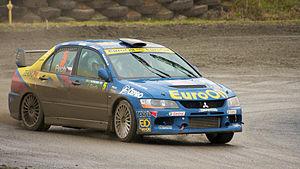
Václav Pech jr., né le 3 décembre 1976, est un pilote automobile tchèque de rallyes.